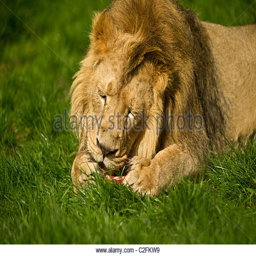
male lion eating some meat laying in the grass very relaxed